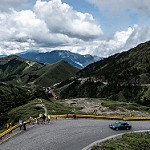
Label: mountain